Leonard Hamilton

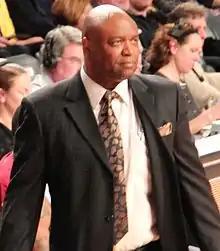
Hamilton in 2013

James Leonard Hamilton (born August 4, 1948) is an American former basketball coach. He served as the head coach at Florida State University from 2002 to 2025. He is a former head coach at Oklahoma State University, the University of Miami, and for the National Basketball Association's Washington Wizards.